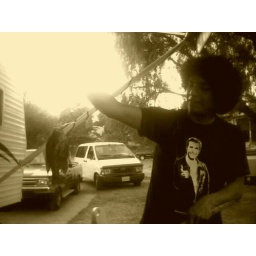
oscar caught this fish with a big stick..some line..a hook..and a little bait..we camped in the van in the background..